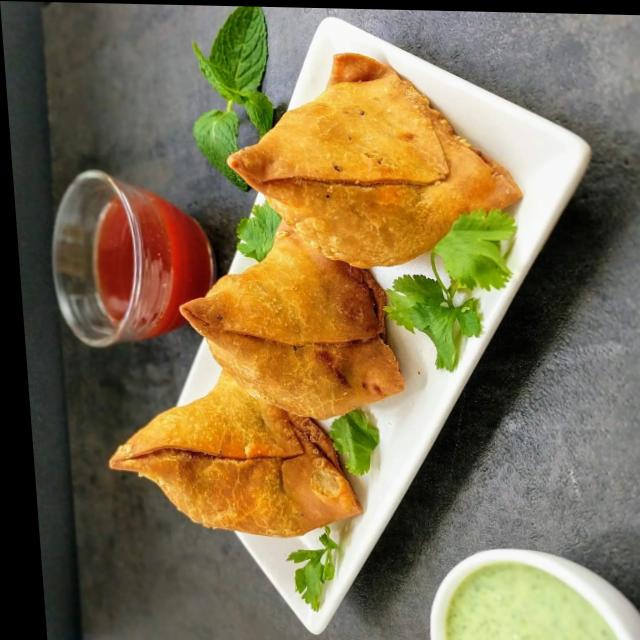
Dish: samosa